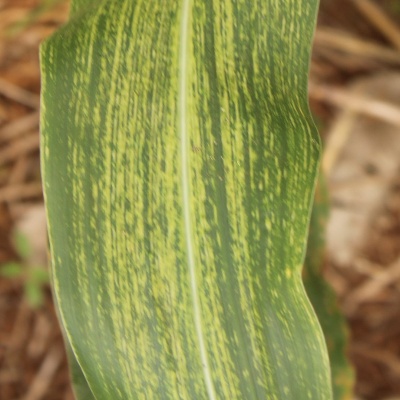
Crop: Maize
Condition: streak virus